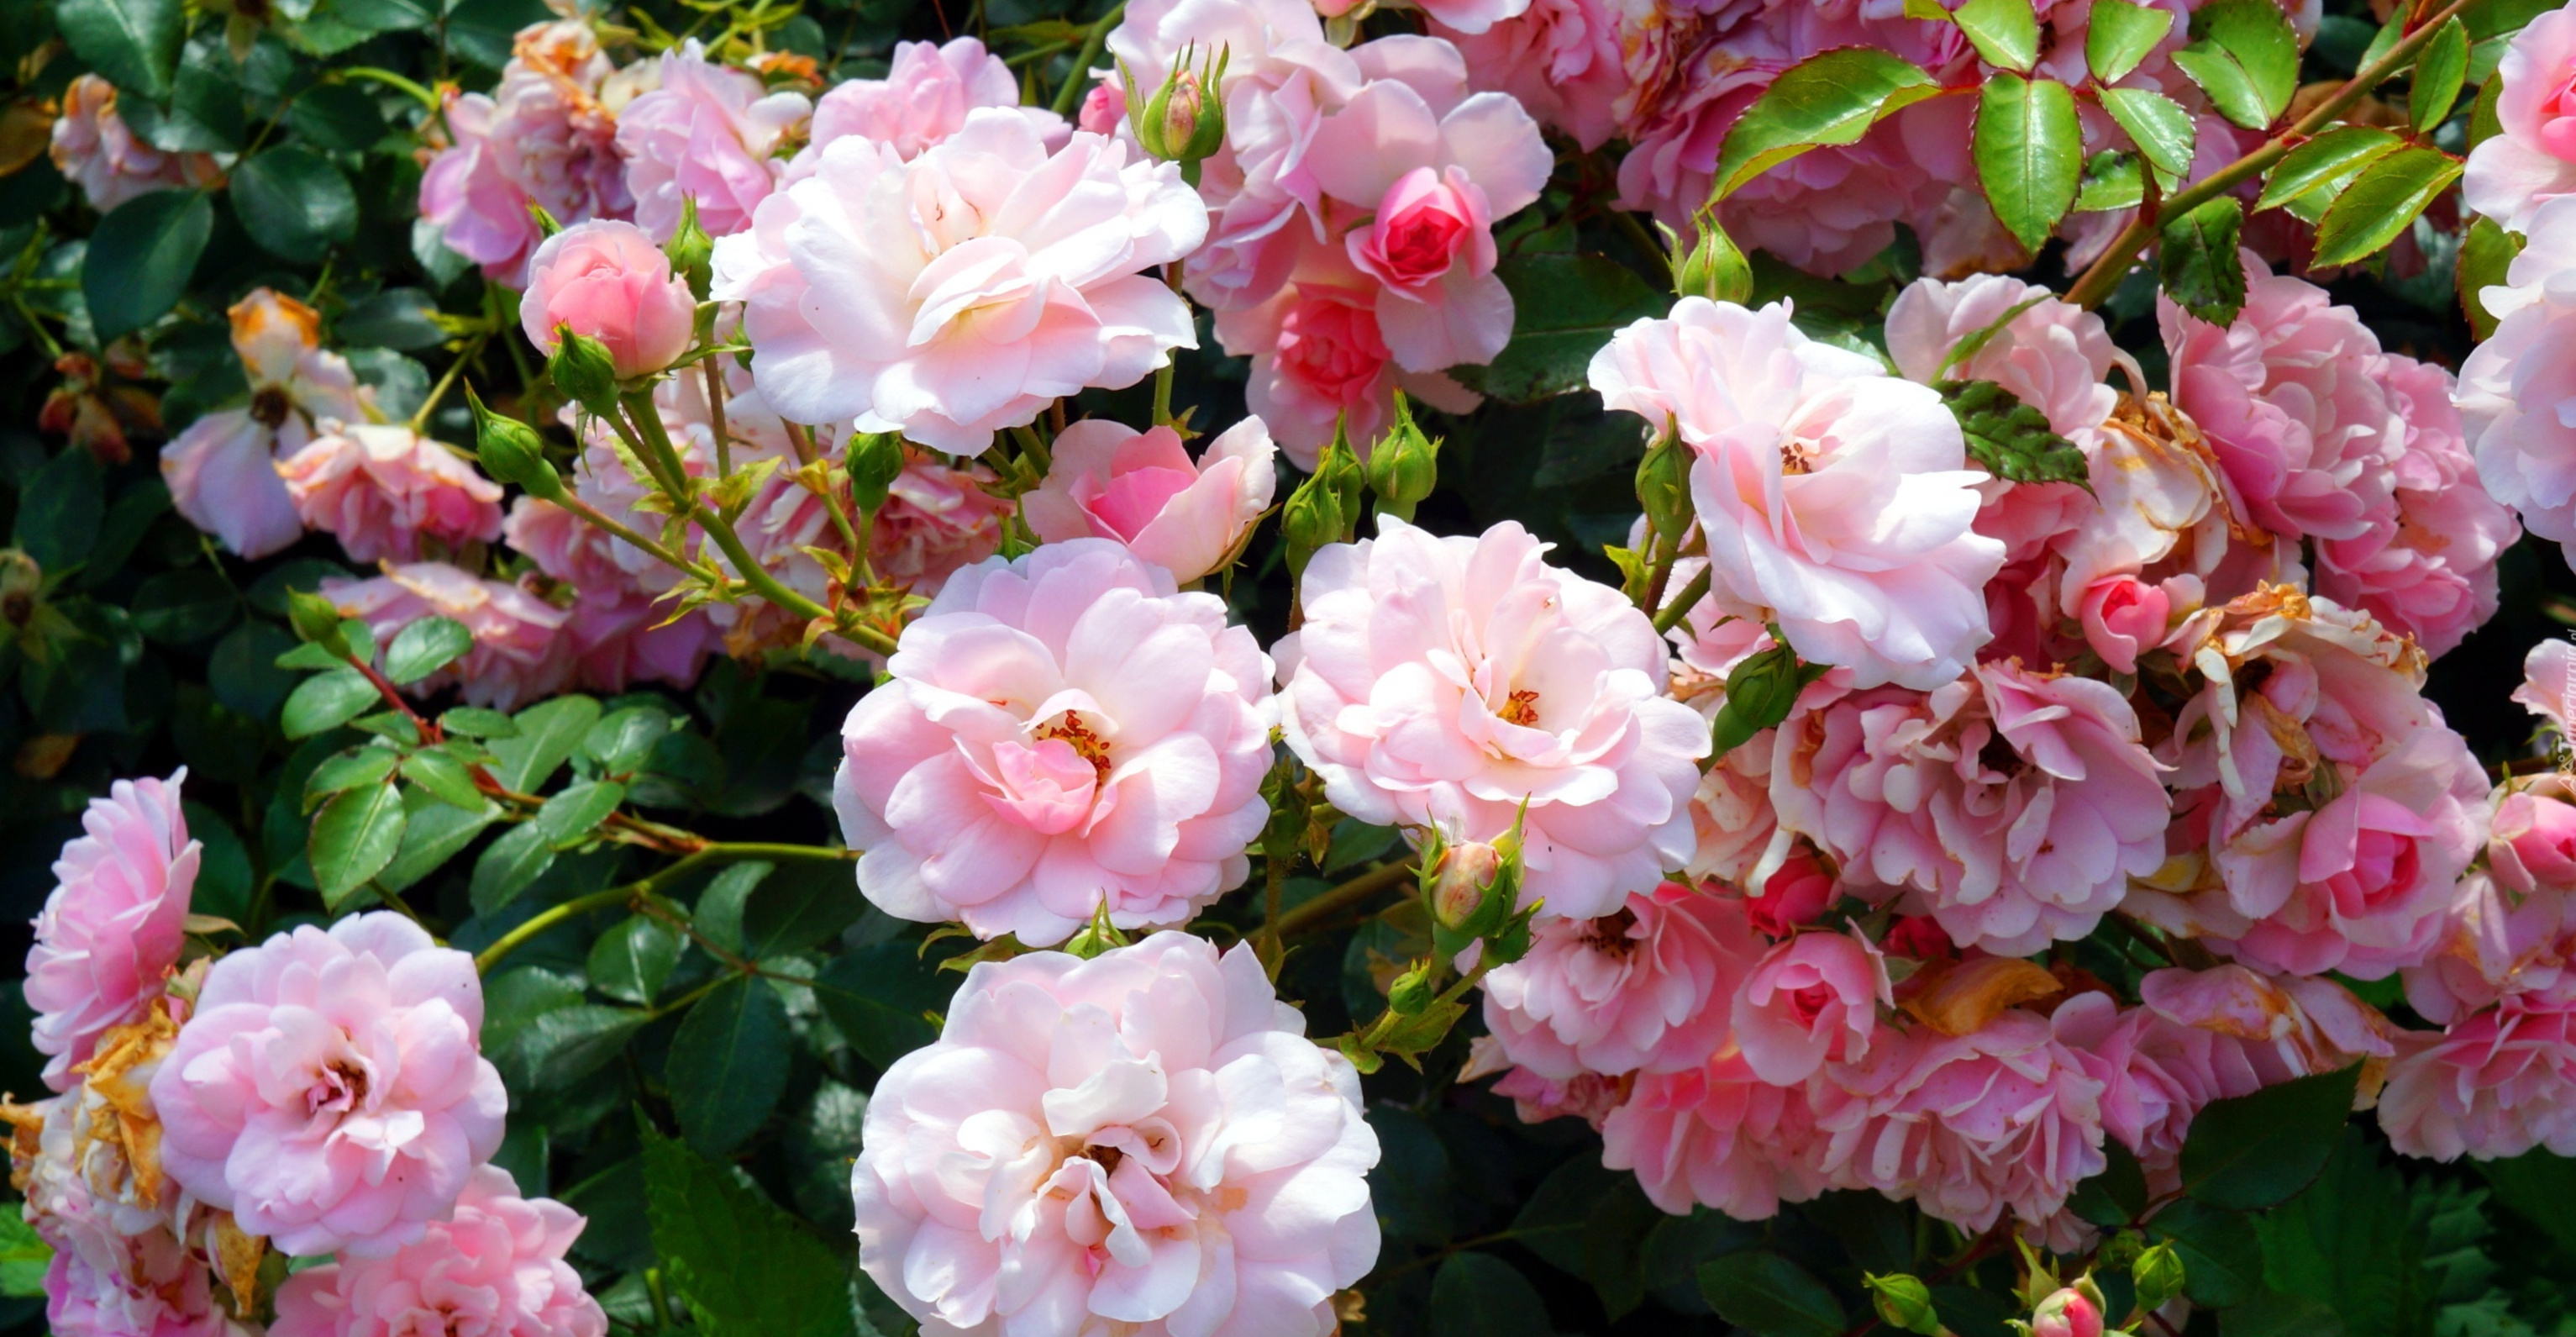
roses, pink, blooming, flower, garden, plant, petal, groundcover, flowering plant, shrub, rose family, herbaceous plant, annual plant, rose, rose order, subshrub, Hybrid tea rose, perennial plant, garden roses, Begonia family, floribunda, rosa centifolia, magenta, pink family, peach, ericales, impatiens